Mark Reynolds (baseball)

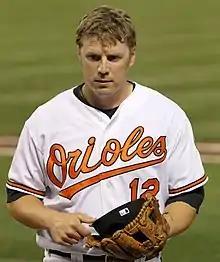
Reynolds during his tenure with the Baltimore Orioles in 2011

In 2011, Reynolds led all major leaguers in errors, with 31, as his .897 fielding percentage was the lowest of all major league third basemen, and led the American League in strikeouts, with 196. He batted .221, and was fourth in the league in home runs, with 37.